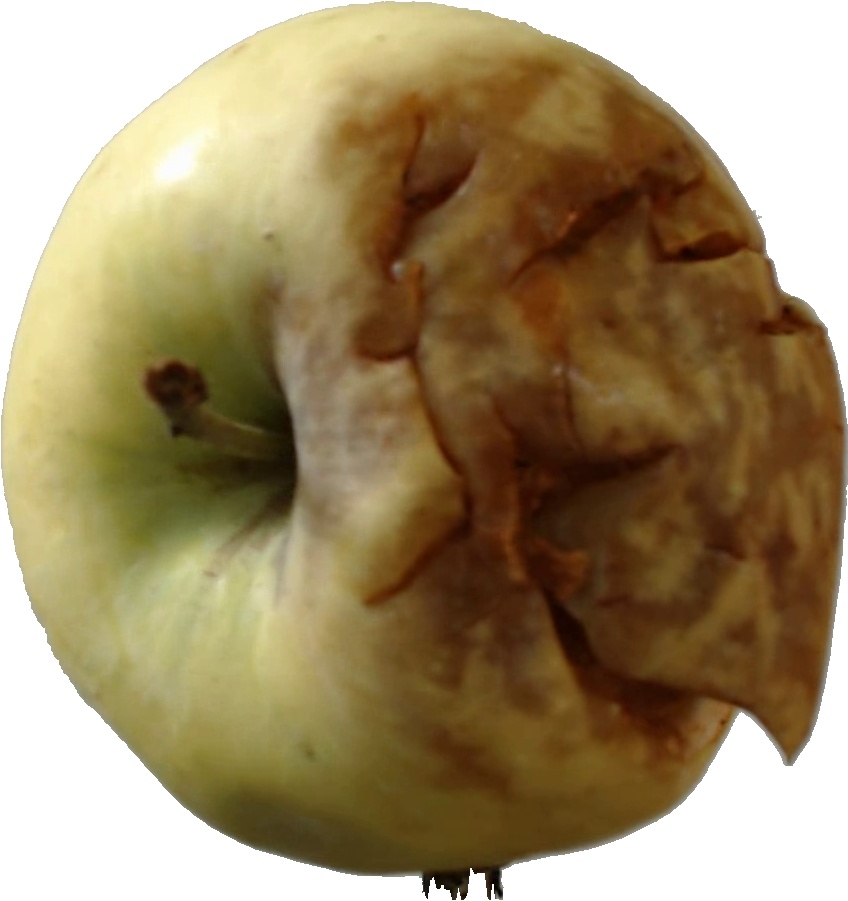
Label: apple_hit_1